Redox gradient

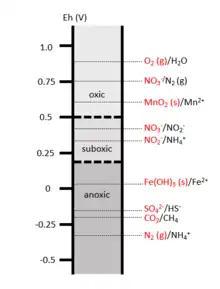
Depiction of common redox reactions in the environment. Adapted from figures by Zhang and Gorny. Redox pairs are listed with the oxidizer (electron acceptor) in red and the reducer (electron donator) in black.

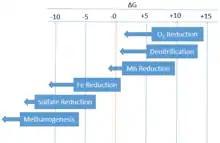
Relative favorability of redox reactions in marine sediments based on energy. Start points of arrows indicate energy associated with half-cell reaction. Lengths of arrows indicate an estimate of Gibb's free energy (ΔG) for the reaction where a higher ΔG is more energetically favorable (Adapted from Libes, 2011).

A redox gradient is a series of reduction-oxidation (redox) reactions sorted according to redox potential. The redox ladder displays the order in which redox reactions occur based on the free energy gained from redox pairs. These redox gradients form both spatially and temporally as a result of differences in microbial processes, chemical composition of the environment, and oxidative potential. Common environments where redox gradients exist are coastal marshes, lakes, contaminant plumes, and soils.